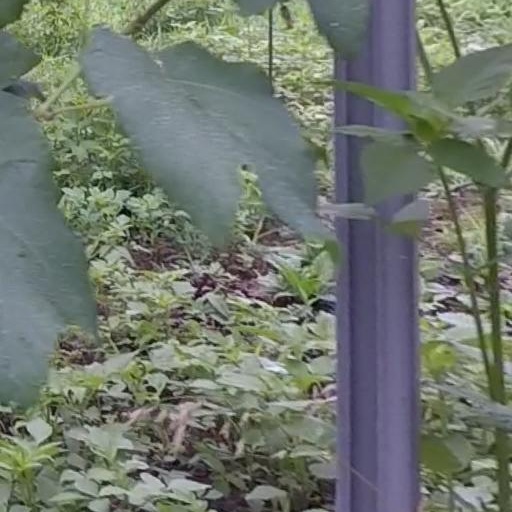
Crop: grape